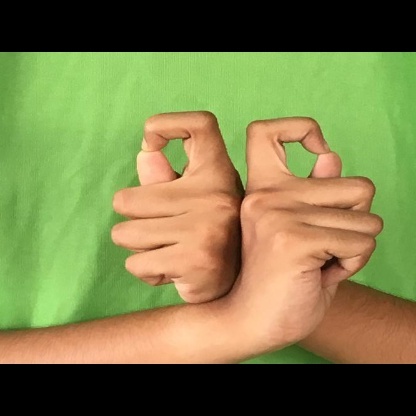
Mudra: Berunda